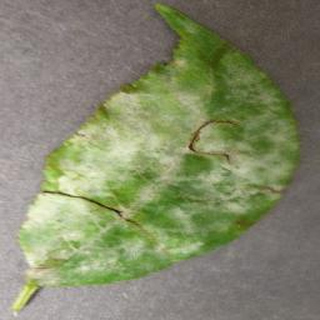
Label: cherry_powdery_mildew